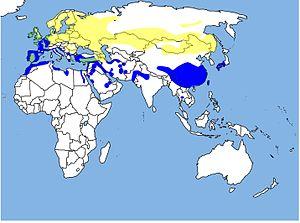
Cette liste des oiseaux au Canada provient de Bird Checklists of the World en date du mois de juillet 2018.
Cette liste des espèces d'oiseaux au Québec recense les taxons de ce groupe observés dans cette province du Canada. Elle provient de l'American Ornithologist Union en date du mois de janvier 2019. Elle comprend 470 espèces dont :